Military history detachment

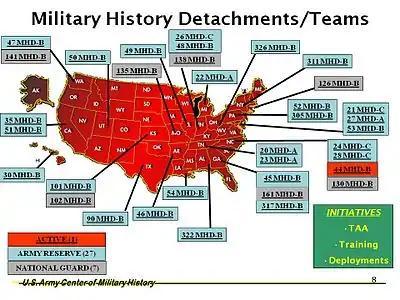

Currently there are 3 types of Military History Detachments. The MHD Team A is a two-man detachment consisting of a Colonel (O-6) and Lieutenant Colonel (O-5). This unit is normally located at the Theater and Corps level Headquarters. The MHD Team B is a three-man unit consisting of a Major (O-4) and two NCOs, normally an E-7 and an E-6. The NCOs normally carry a Public Affairs Military Occupational Specialty (MOS) code. The Team B MHDs work at all levels, from the Brigade Combat Team (BCT) through the Division level and up to the Theater and Corps level. The third type of unit is the MHD Team C. The Team C normally work at the Division level. The Team A and Team C MHDs can augment the Team B MHDs at any level to provide a more concentrated collection effort.